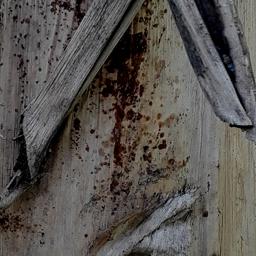
Label: PSEUDOSTEM WEEVIL